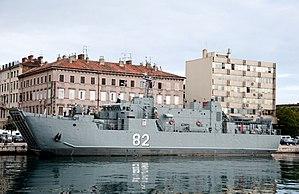
Le Krka (DBM-82) est un navire de guerre de la flotte de la marine militaire croate. Selon la classification, il s'agit d'une embarcation de débarquement et un mouilleur de mines de la classe Cetina. Il s'agit en fait de la classe Silba de l'ancienne Armée populaire yougoslave. Le navire a été construit au chantier naval Brodosplit-Brodogradilište specijalnih objekata à Split et lancé en 1994. Il à rejoint la flotte militaire croate l'année suivante.